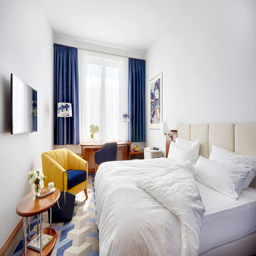
room in a new style